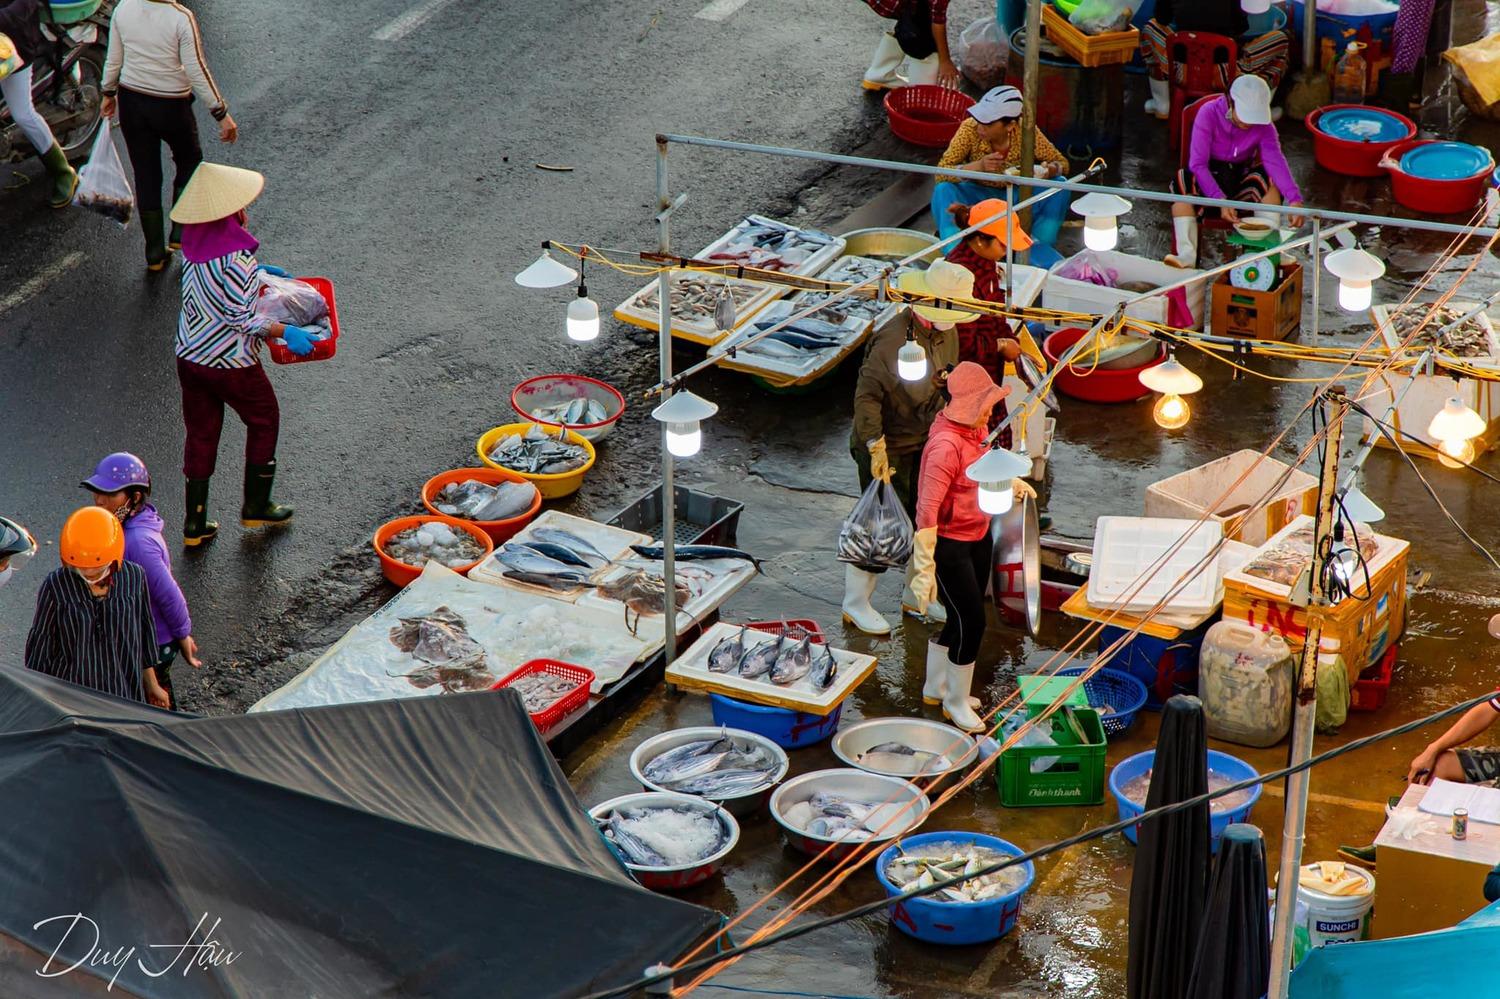
ở bên đường có sự xuất hiện của khu chợ bán thuỷ hải sản